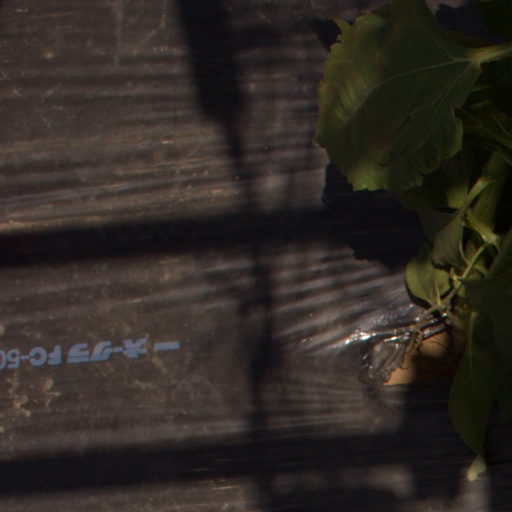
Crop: Jerusalem artichoke